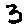
Label: 3